Duke Alexander of Oldenburg

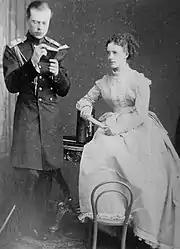
Alexander Petrovich of Oldenburg and his wife Princess Eugenia Maximilianovna of Leuchtenberg.

Like his two brothers, Alexander served in the Russian army. He held the position of Adjutant-General to Emperor Alexander III. He was also the commanding general of the Imperial Guard. Alexander served on the State Council